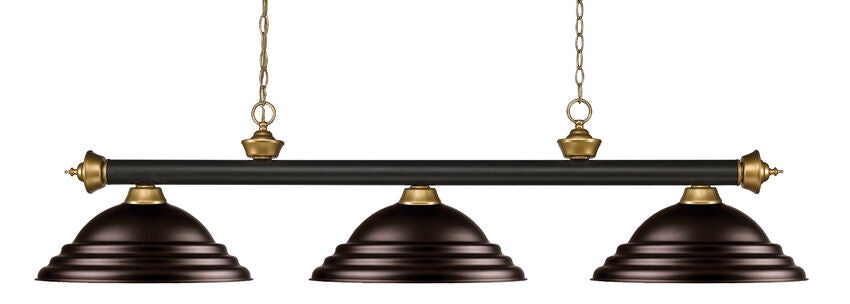
Z-Lite Riviera 16" 3-Light Bronze and Satin Gold Billiard Island Light With Bronze Steel Shade
Brand: Z-Lite
Elegant and traditional best describes this beautiful three-light fixture. Finished in oil rubbed Bronze & Satin Gold and paired with Bronze metal shades, these three light fixtures would be equally at home in the game room, or anywhere else in the house needing a touch of timeless charm. 72 inches of chain per side is included to ensure a perfect hanging height. Features Medium Bulb Base Steel Frame Material Bronze + Satin Gold Frame Finish Steel Shade Material Bronze Shade Finish 3-Light Billiard Light Traditional, Classical, Billiard Style No bulb included Specifications Collection Riviera Bulbs 3 x 100W - Medium Length / Extension 59.0" Actual Width 16.0" Actual Height 15.0" Actual Weight 16.0 lbs Dimmable Yes Energy Saver No UL Classification CUL/cETLu UL Application Dry Chain Length 2x 72" Cord/Wire Length 110" Canopy Dimensions 8" L x 4.5" W Room Game Room; Dining Room; Kitchen; Kitchenette Warranty Z-Lite warrants all its products to be free from malfunction, subject to certain conditions and exclusions, for the following time periods from the date the product was purchased. Documents & Files Z-Lite 200-3BRZ+SG-SBRZ Installation Manual Z-Lite 200-3BRZ+SG-SBRZ Specification Sheet
Category: Sporting Goods > Indoor Games > Billiards > Billiard Table Lights